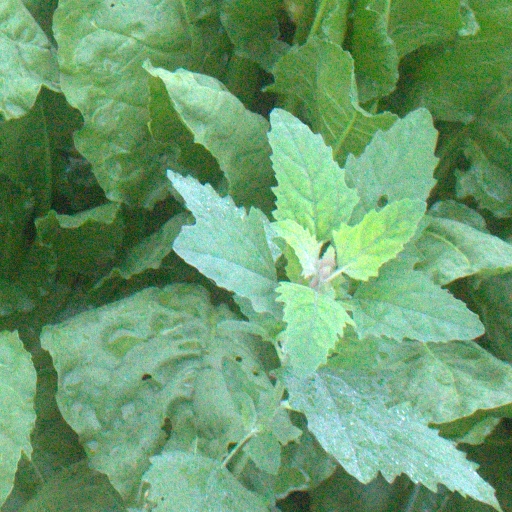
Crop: sugar beet